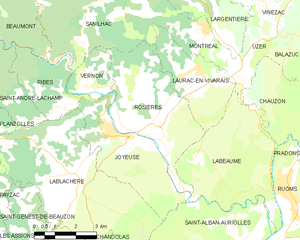
Carte des communes françaises: Rosières